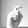
ASL letter: X